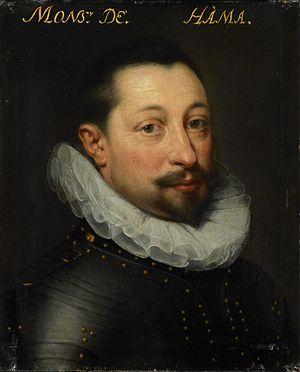
Charles de Levin, Seigneur de Famars est un noble du Hainaut, calviniste, qui servit dans l'armée des Provinces-Unies, où après s'être illustré lors de la campagne des Flandres, il atteint le grade de général commandant l'artillerie. Il meurt en 1592, atteint d'une balle alors qu'il commande ses troupes devant la place forte espagnole d'Ootmarsum.